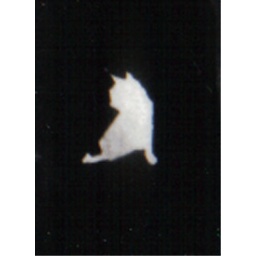
cat in rock trim